Mykola Leontovych

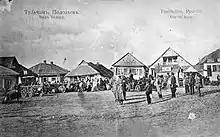
Tulchyn, from a photograph of 1908

Leontovych's move to Tulchyn marked the beginning of a prolific period of composing. There, he taught vocal and instrumental music at the Tulchyn Eparchy Women's College to the daughters of village priests. He developed a lasting friendship with the composer Kyrylo Stetsenko, who went on to influence his musical style. Stetsenko praised his friend's compositions, saying, "Leontovych is a famous music expert from Podolia. He recorded many folk songs... These songs are harmonised for mixed choir. These harmonisations have revealed the author to be a great expert of both choral singing and theoretical studies". Leontovych's choir performed works by Russian composers Mikhail Glinka, Alexey Verstovsky, and Pyotr Ilyich Tchaikovsky, as well as music by Stetsenko, Lysenko, and Nishchynsky.